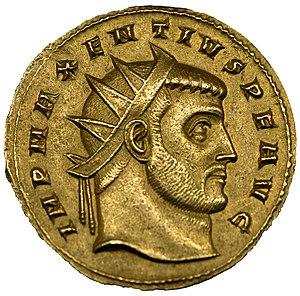
Le trésor de Partinico est un exceptionnel trésor de monnaies d'or romaines de la fin du IIIᵉ siècle découvert fortuitement au large des côtes de Sicile à la fin des années 1950. Il se serait composé d'au moins 174 monnaies et a été en grande partie dispersé.